The Long Rope (1961 film)

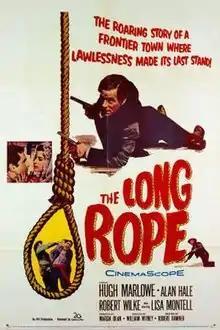
Theatrical release poster

The Long Rope is a 1961 American Associated Producers Inc Western film directed by William Witney and written by Robert Hamner. The film stars Hugh Marlowe, Alan Hale, Jr., Robert J. Wilke, Chris Robinson, William Kerwin and Jeff Morris. The film was released in February 1961, by 20th Century Fox.